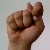
The image shows a hand gesture representing the letter 'T' in Indian Sign Language.